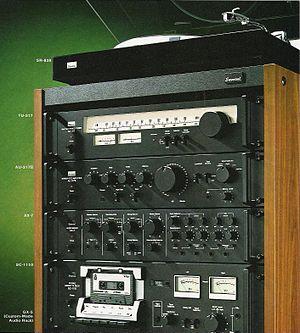
Chaine Haute Fidélité Sansui complète de 1980
Sansui Electric Co., Ltd., est un fabricant japonais de produits de haute-fidélité audio et vidéo, basé à Tokyo au Japon. L'entreprise, aujourd'hui disparue, subsiste au travers l'utilisation commerciale de son nom de marque, notamment au Japon où elle est affiliée au groupe Doshisha.